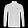
Label: Coat